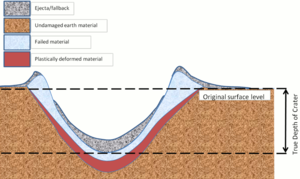
Un cratère d'explosion est un trou de forme caractéristique formé lorsque la matière est éjectée de la surface du sol par un événement explosif juste au-dessus, au niveau ou au-dessous de la surface.